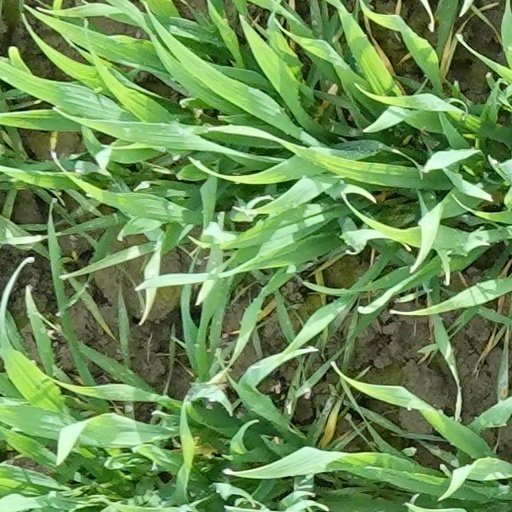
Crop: wheat